2010 Samsung Mobile 500

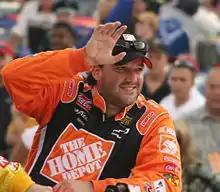
Pole-sitter Tony Stewart in 2007.

During the first practice on April 16 the fastest drivers were Greg Biffle, Juan Pablo Montoya, David Reutimann, David Gilliland, and Bobby Labonte. In qualifying, the top-five fastest were Tony Stewart, Sam Hornish Jr., Greg Biffle, Jimmie Johnson, and Kasey Kahne, while David Stremme, Terry Cook, and Johnny Sauter did not qualify. On April 17, both scheduled practices were canceled because of rain showers in the area.